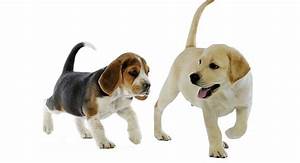
Label: dog